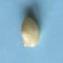
Maize quality: Good